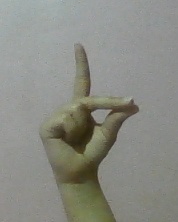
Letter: ta